William R. Hoel

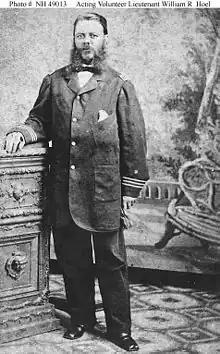
Hoel as acting volunteer lieutenant of the U.S. Navy

William R. Hoel (7 March 1824 – 23 May 1879) was an American naval officer during the American Civil War. A native of Butler County, Ohio, he was a Mississippi River steamboat pilot when he entered the United States Navy 19 October 1861.